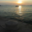
Label: sea